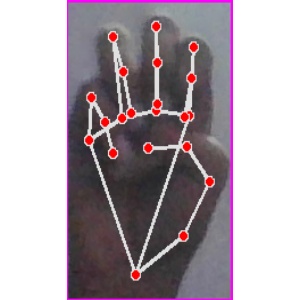
अक्षर: म